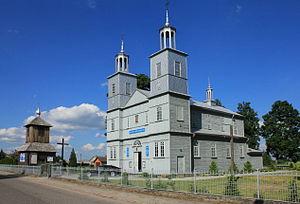
Kolembrody est un village de la gmina de Komarówka Podlaska du powiat de Radzyń Podlaski dans la voïvodie de Lublin, situé dans l'est de la Pologne.